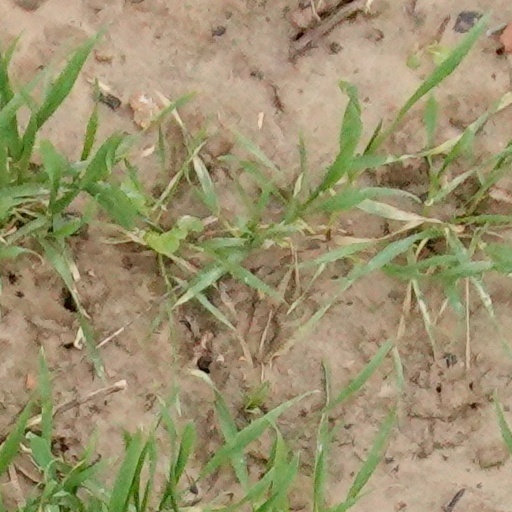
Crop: wheat